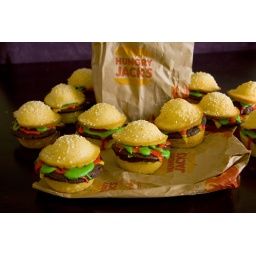
I made a batch of these cheeseburger cup cakes over the weekend.